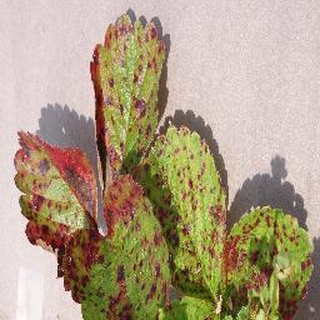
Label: strawberry_leaf_scorch